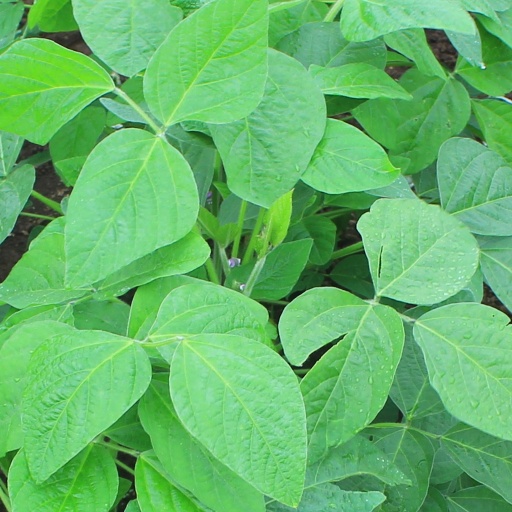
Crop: soybean